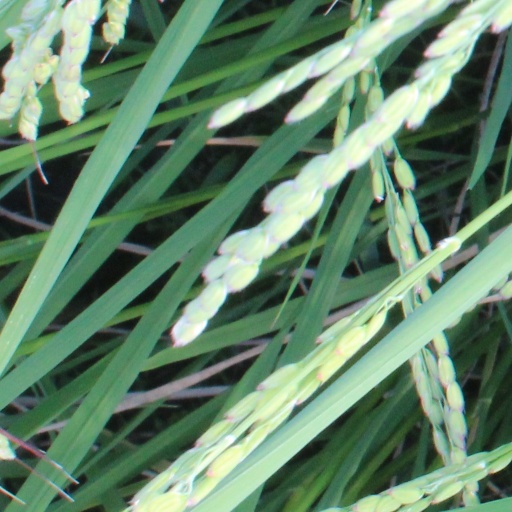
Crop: rice